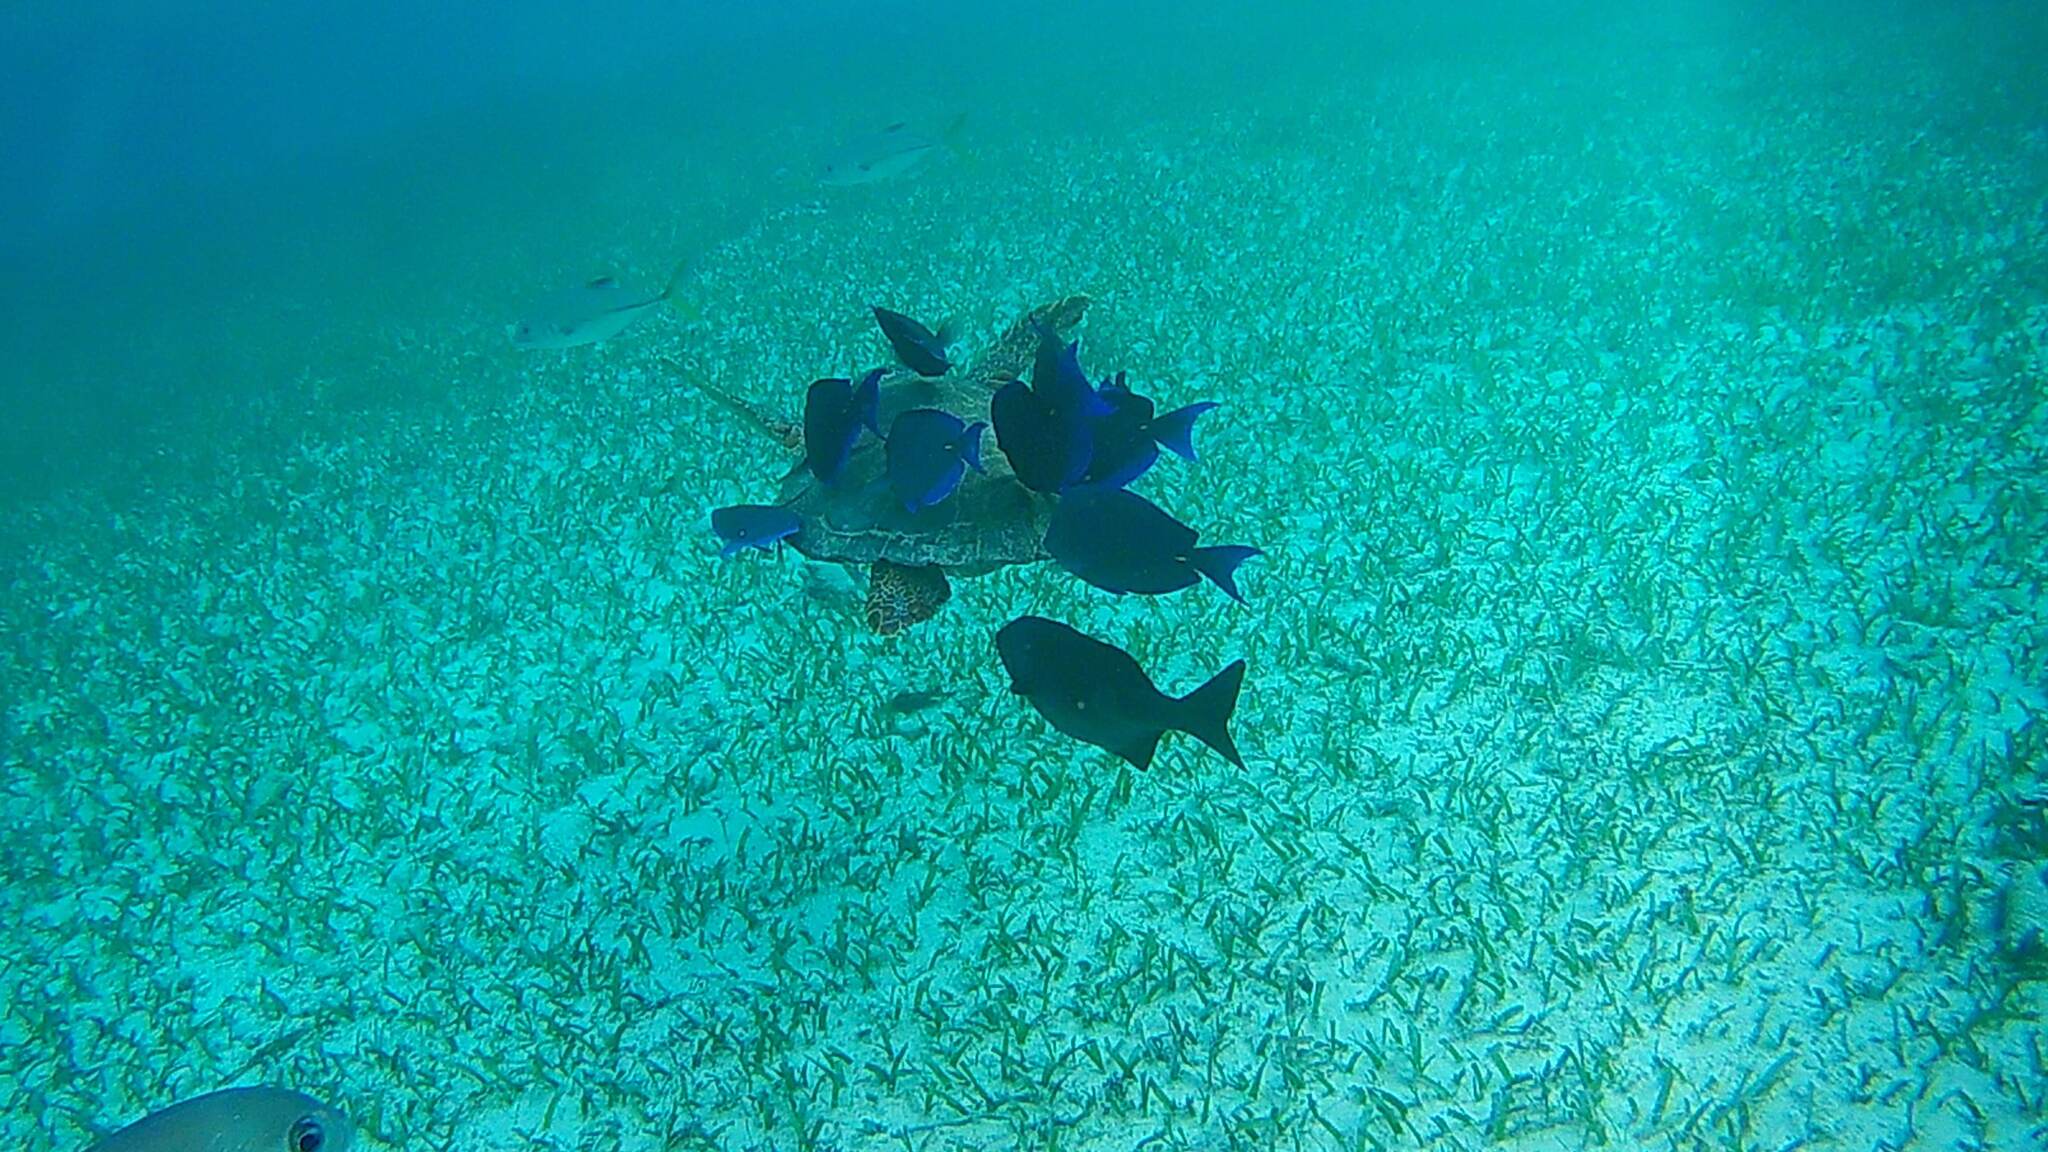
Acanthurus coeruleus (Atlantic Blue Tang)